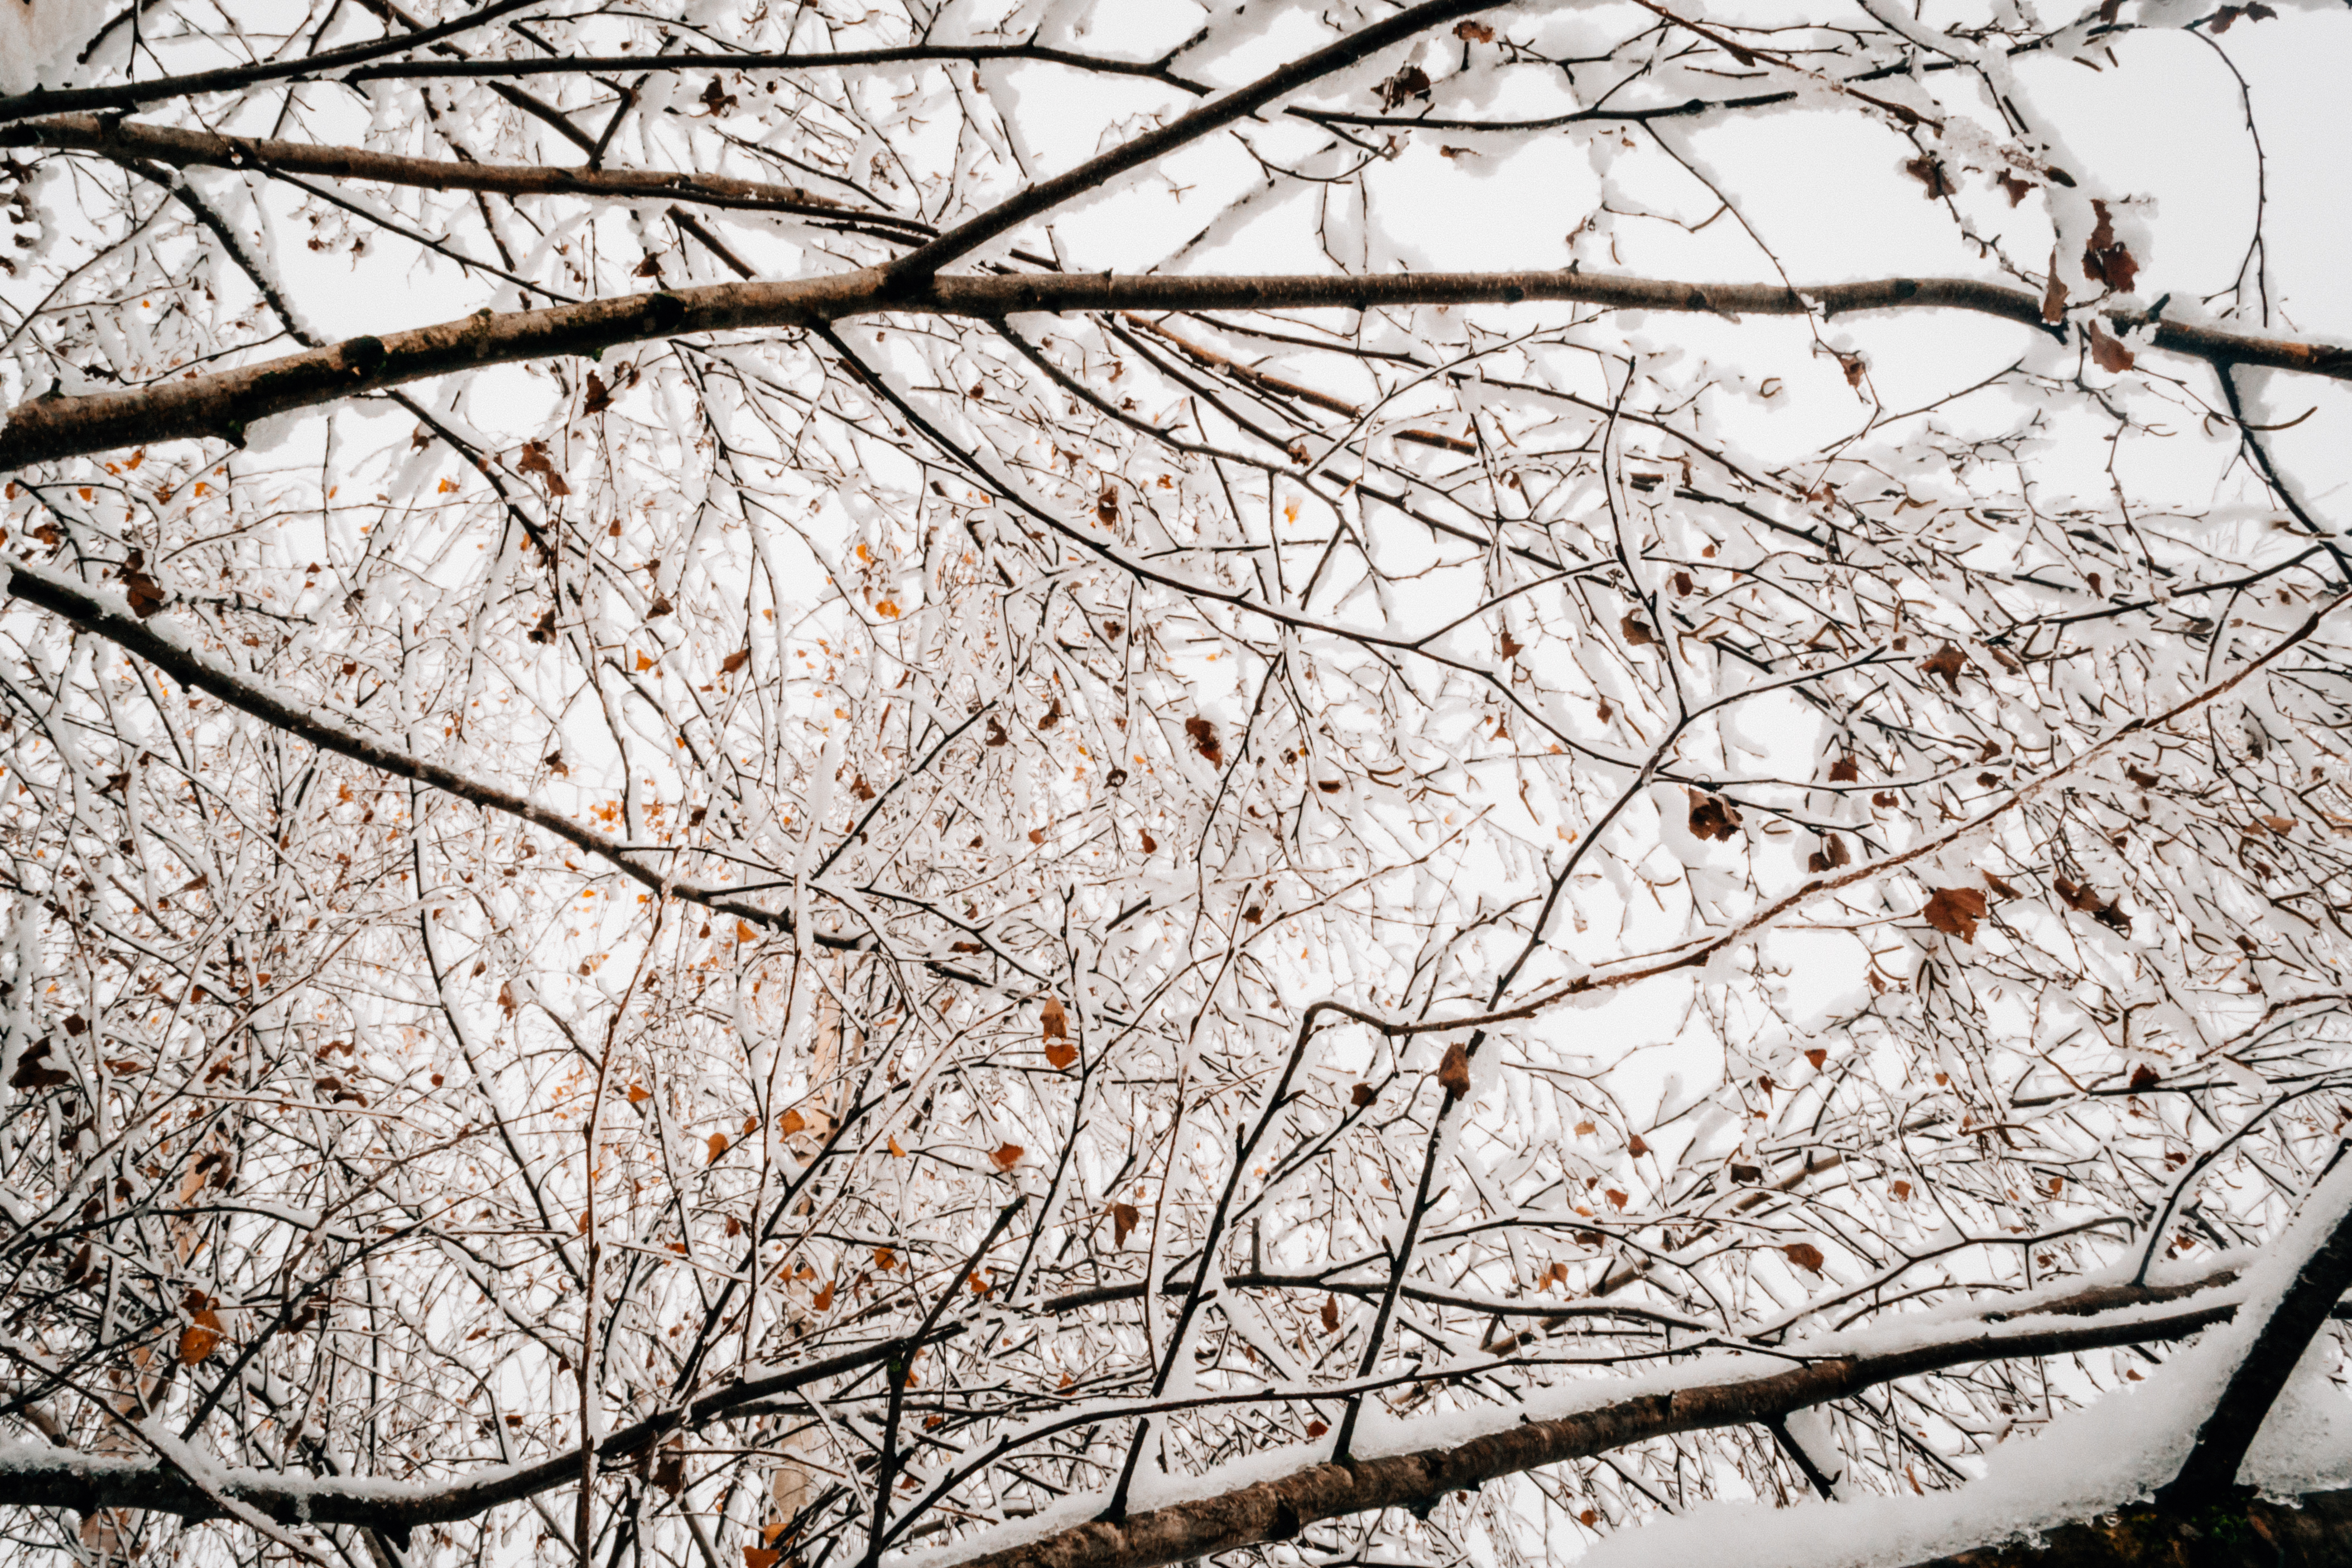
tree, nature, branch, blossom, snow, cold, winter, black and white, plant, wood, leaf, flower, frost, environment, ice, spring, weather, snowy, freeze, frozen, monochrome, season, cherry blossom, twig, close up, woods, icy, branches, frosty, freezing